Jagdgeschwader 27

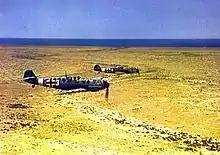
JG 27 Bf 109s over Italian Libya, 1941. The Bf 109 nearest the camera carries the emblem of I. "Gruppe"

On 16 May, Richthofen, Hans Jeschonnek and Hermann Göring agreed to shift VIII. "Fliegerkorps" south to support the advance through southern Belgium and into France. There was a chronic shortage of suitable forward-airfields to allow the short-range Bf 109s to keep pace. Single-engine fighter units from three "Fliegerkorps" struggled to find landing grounds. JG 27 ejected "Jagdgeschwader" 2 (JG 2—2nd Fighter Wing) from Charleville-Mézières. Stab/JG 27 with "Sturzkampfgeschwader" 77 (StG 77—77th Dive Bomber Wing) moved on 16 May. Richthofen ordered JG 27 to cover "Kampfgeschwader" 77 (KG 77—77th Bomber Wing) and "Sturzkampfgeschwader" 2 (StG 2—2nd Dive Bomber Wing) as Heinz Guderian's armour neared the Channel coast from 18 to 19 May. On 22 May, JG 27 was still operational over the ports, claiming 18 Allied aircraft between Calais and Dunkirk. The JG 1 component of JG 27 were particularly successful; Wilhelm Balthasar was the second fighter pilot in the Luftwaffe to be awarded the Knight's Cross of the Iron Cross. All Fighter Command's losses, however, have been accounted for and attributed to other units by post-war analysis and cannot be confirmed for JG 27 or the subordinated "gruppen"; "Zerstörergeschwader" 26 (ZG 26—26th Destroyer Wing), "Zerstörergeschwader" 76 (ZG 76—76th Destroyer Wing), JG 26, JG 51, JG 2 and I.(J) "Gruppe" of "Lehrgeschwader" 1 (LG 1—1st Demonstration Wing) were responsible for the RAF aircraft lost in fighter-versus-fighter combat. The remainder have been credited to German bomber units.